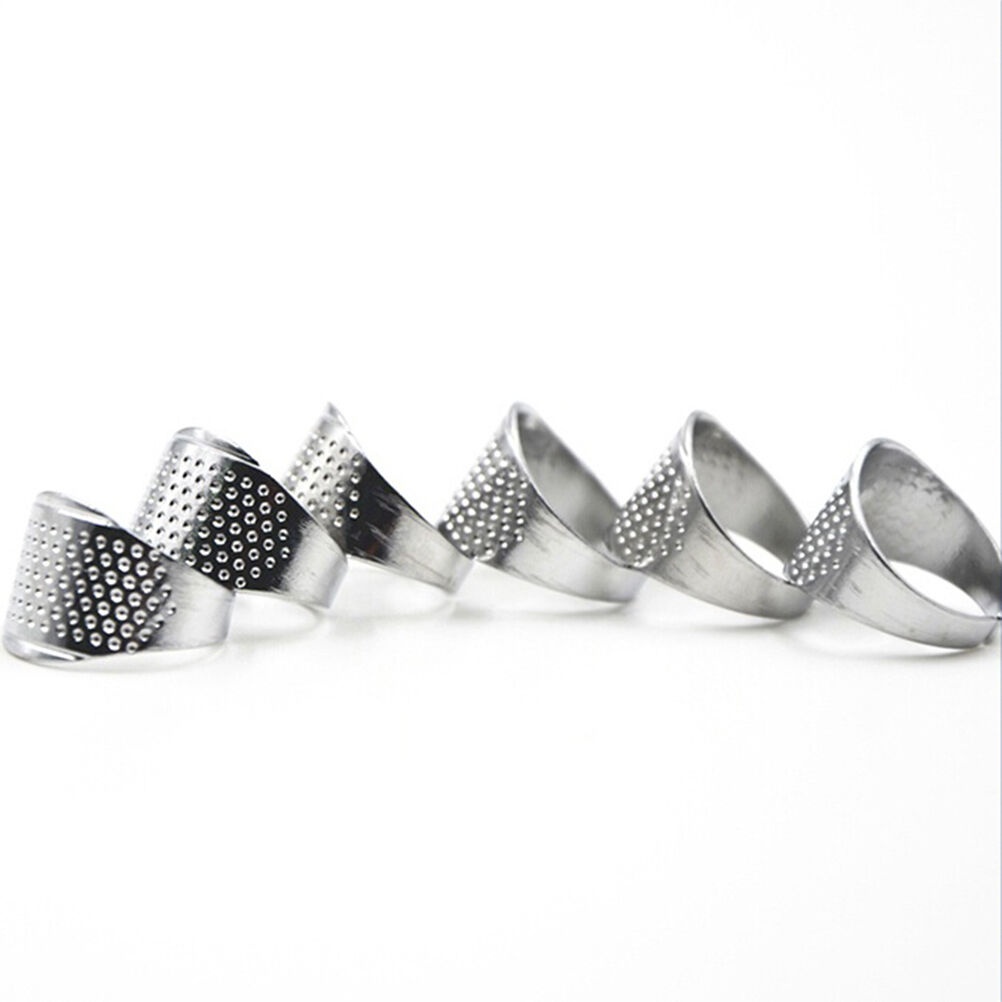
5X Thimble Sewing Quilting Metal Thimble Ring DIY Leather Finger Protector JR
ITEM NAME:5X Thimble Sewing Quilting Metal Thimble Ring DIY Leather Finger Protector JR.Ring in sewing thimble played an important role, and avoid holding the needle prick finger pain. In the part of our sewing is indispensable.
Brand: Shop2IndiaBei
Category: Arts & Entertainment > Hobbies & Creative Arts > Arts & Crafts > Art & Crafting Tools > Thimbles & Sewing Palms > Thimbles